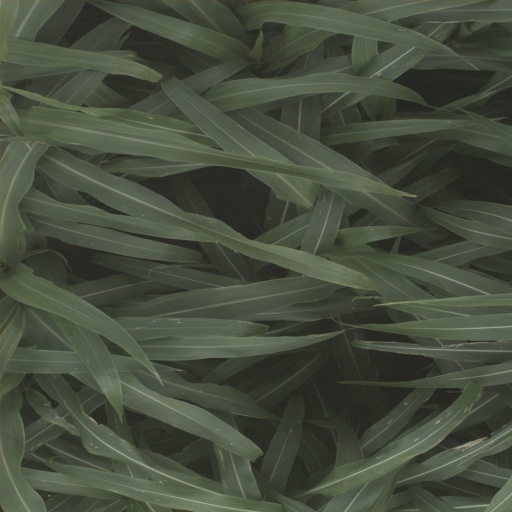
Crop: sorghum